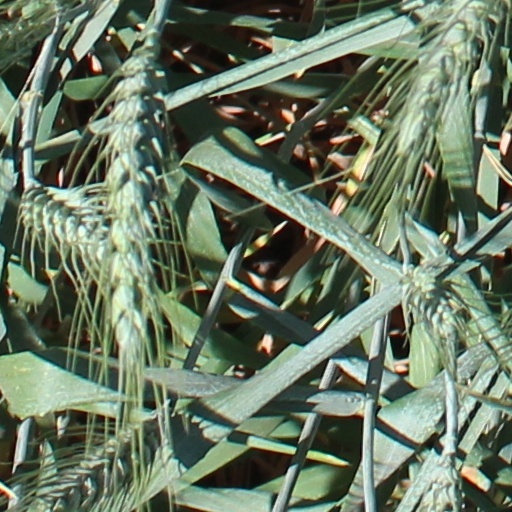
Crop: wheat